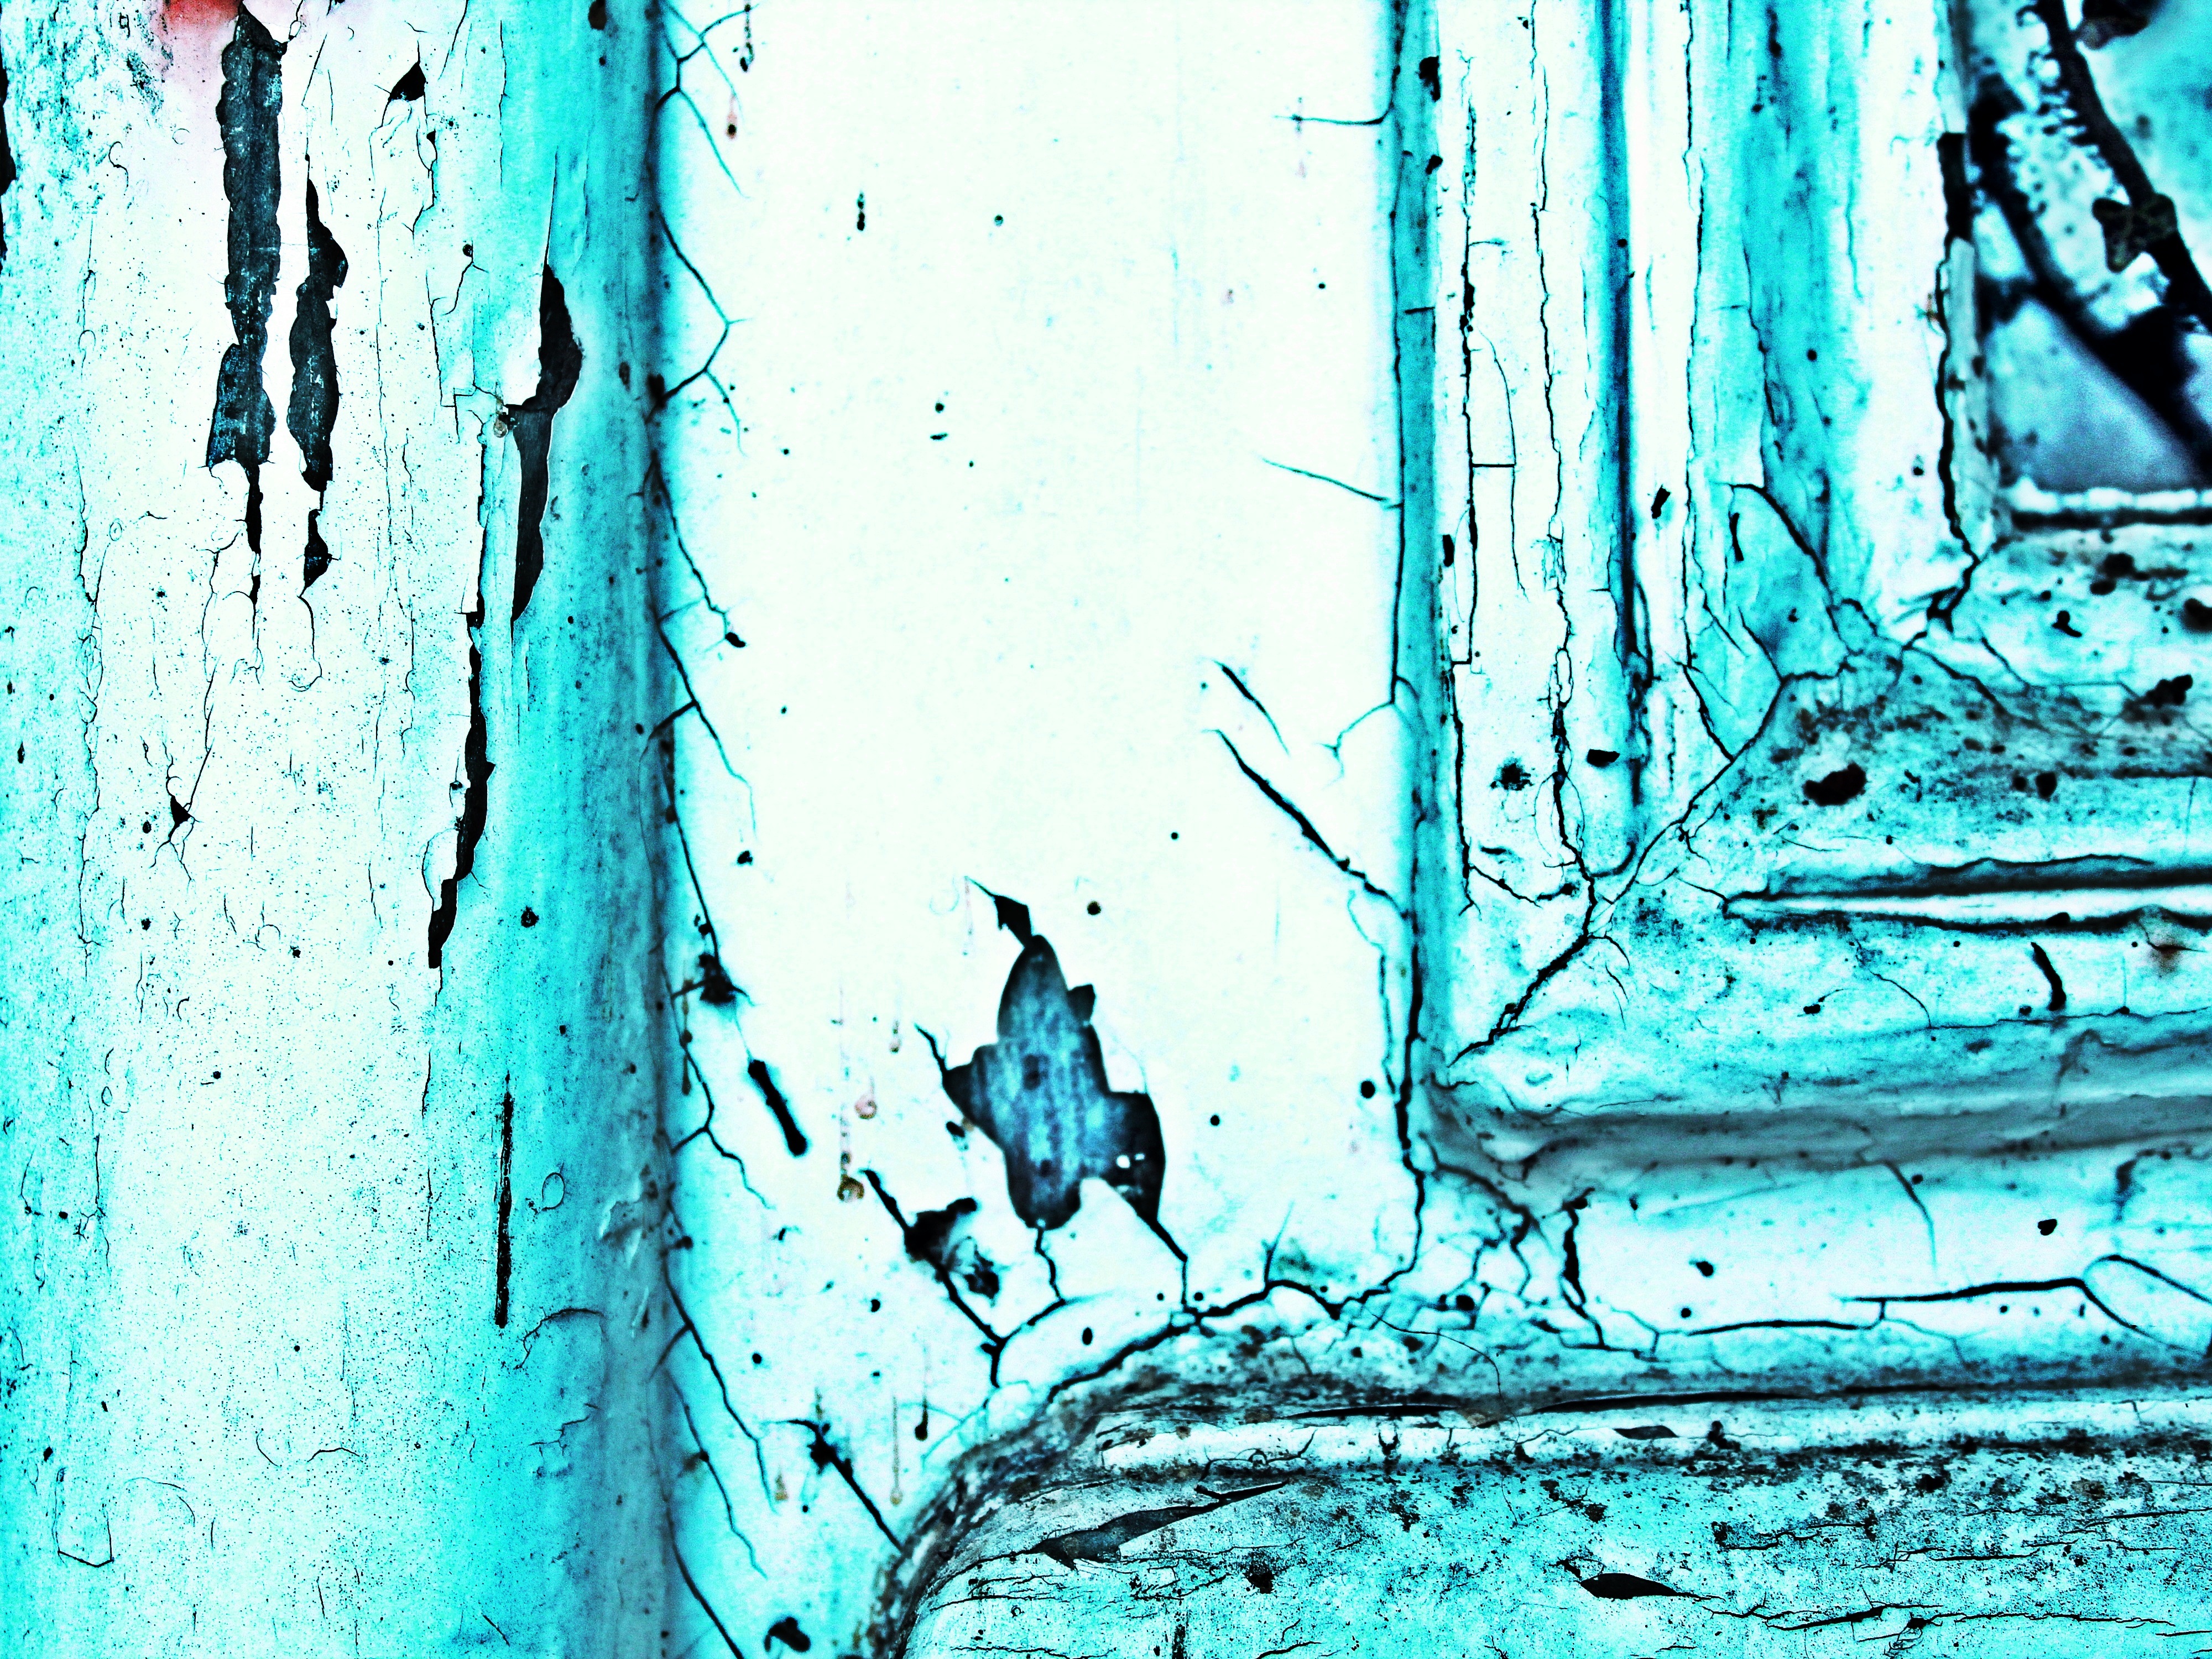
branch, abstract, architecture, structure, wood, white, texture, window, building, old, atmosphere, home, mystical, pattern, blue, decay, close, door, flake, weathered, art, background, turquoise, sketch, drawing, illustration, shabby, used, old window, modern art, shabby chic, acrylic paint